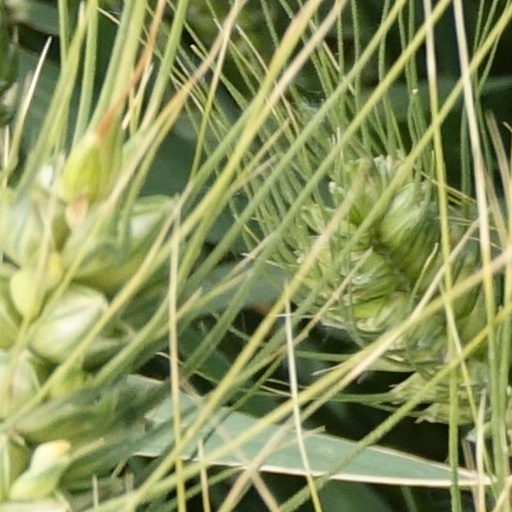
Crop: wheat